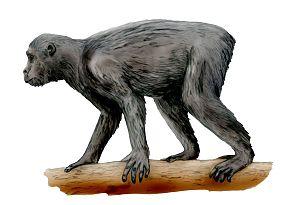
L'ordre des Primates constituerait l'une des plus anciennes lignées de mammifères placentaires, dont l'apparition daterait de 80 à 65 millions d'années. Issus d'un ancêtre vraisemblablement insectivore qui évoluait au Crétacé supérieur, les Primates ont connu une radiation évolutive importante tout au long du Cénozoïque. Plusieurs divergences successives ont conduit à la formation des cinq grands ensembles de primates actuels : les lémuriens, les loris et galagos, les tarsiers, les singes du Nouveau Monde, et ceux de l'Ancien Monde.
Proconsul africanus est une espèce éteinte de primate du Miocène. Le principal fossile a été découvert par Mary Leakey et son équipe sur l'île de Rusinga, sur le Lac Victoria au Kenya. Des fragments appartenant à la même espèce avaient été trouvés auparavant mais ceux-là étaient plus complets. Ce fossile, vieux de 18 Ma, est considéré par certains auteurs comme un ancêtre potentiel des singes, grands et petits, et des hommes.
Proconsul est un genre éteint de singes appartenant à la super-famille des Hominoidea. Différentes espèces vivaient en Afrique de l'Est au Miocène inférieur et moyen, de 22 à 14 millions d'années avant le présent.